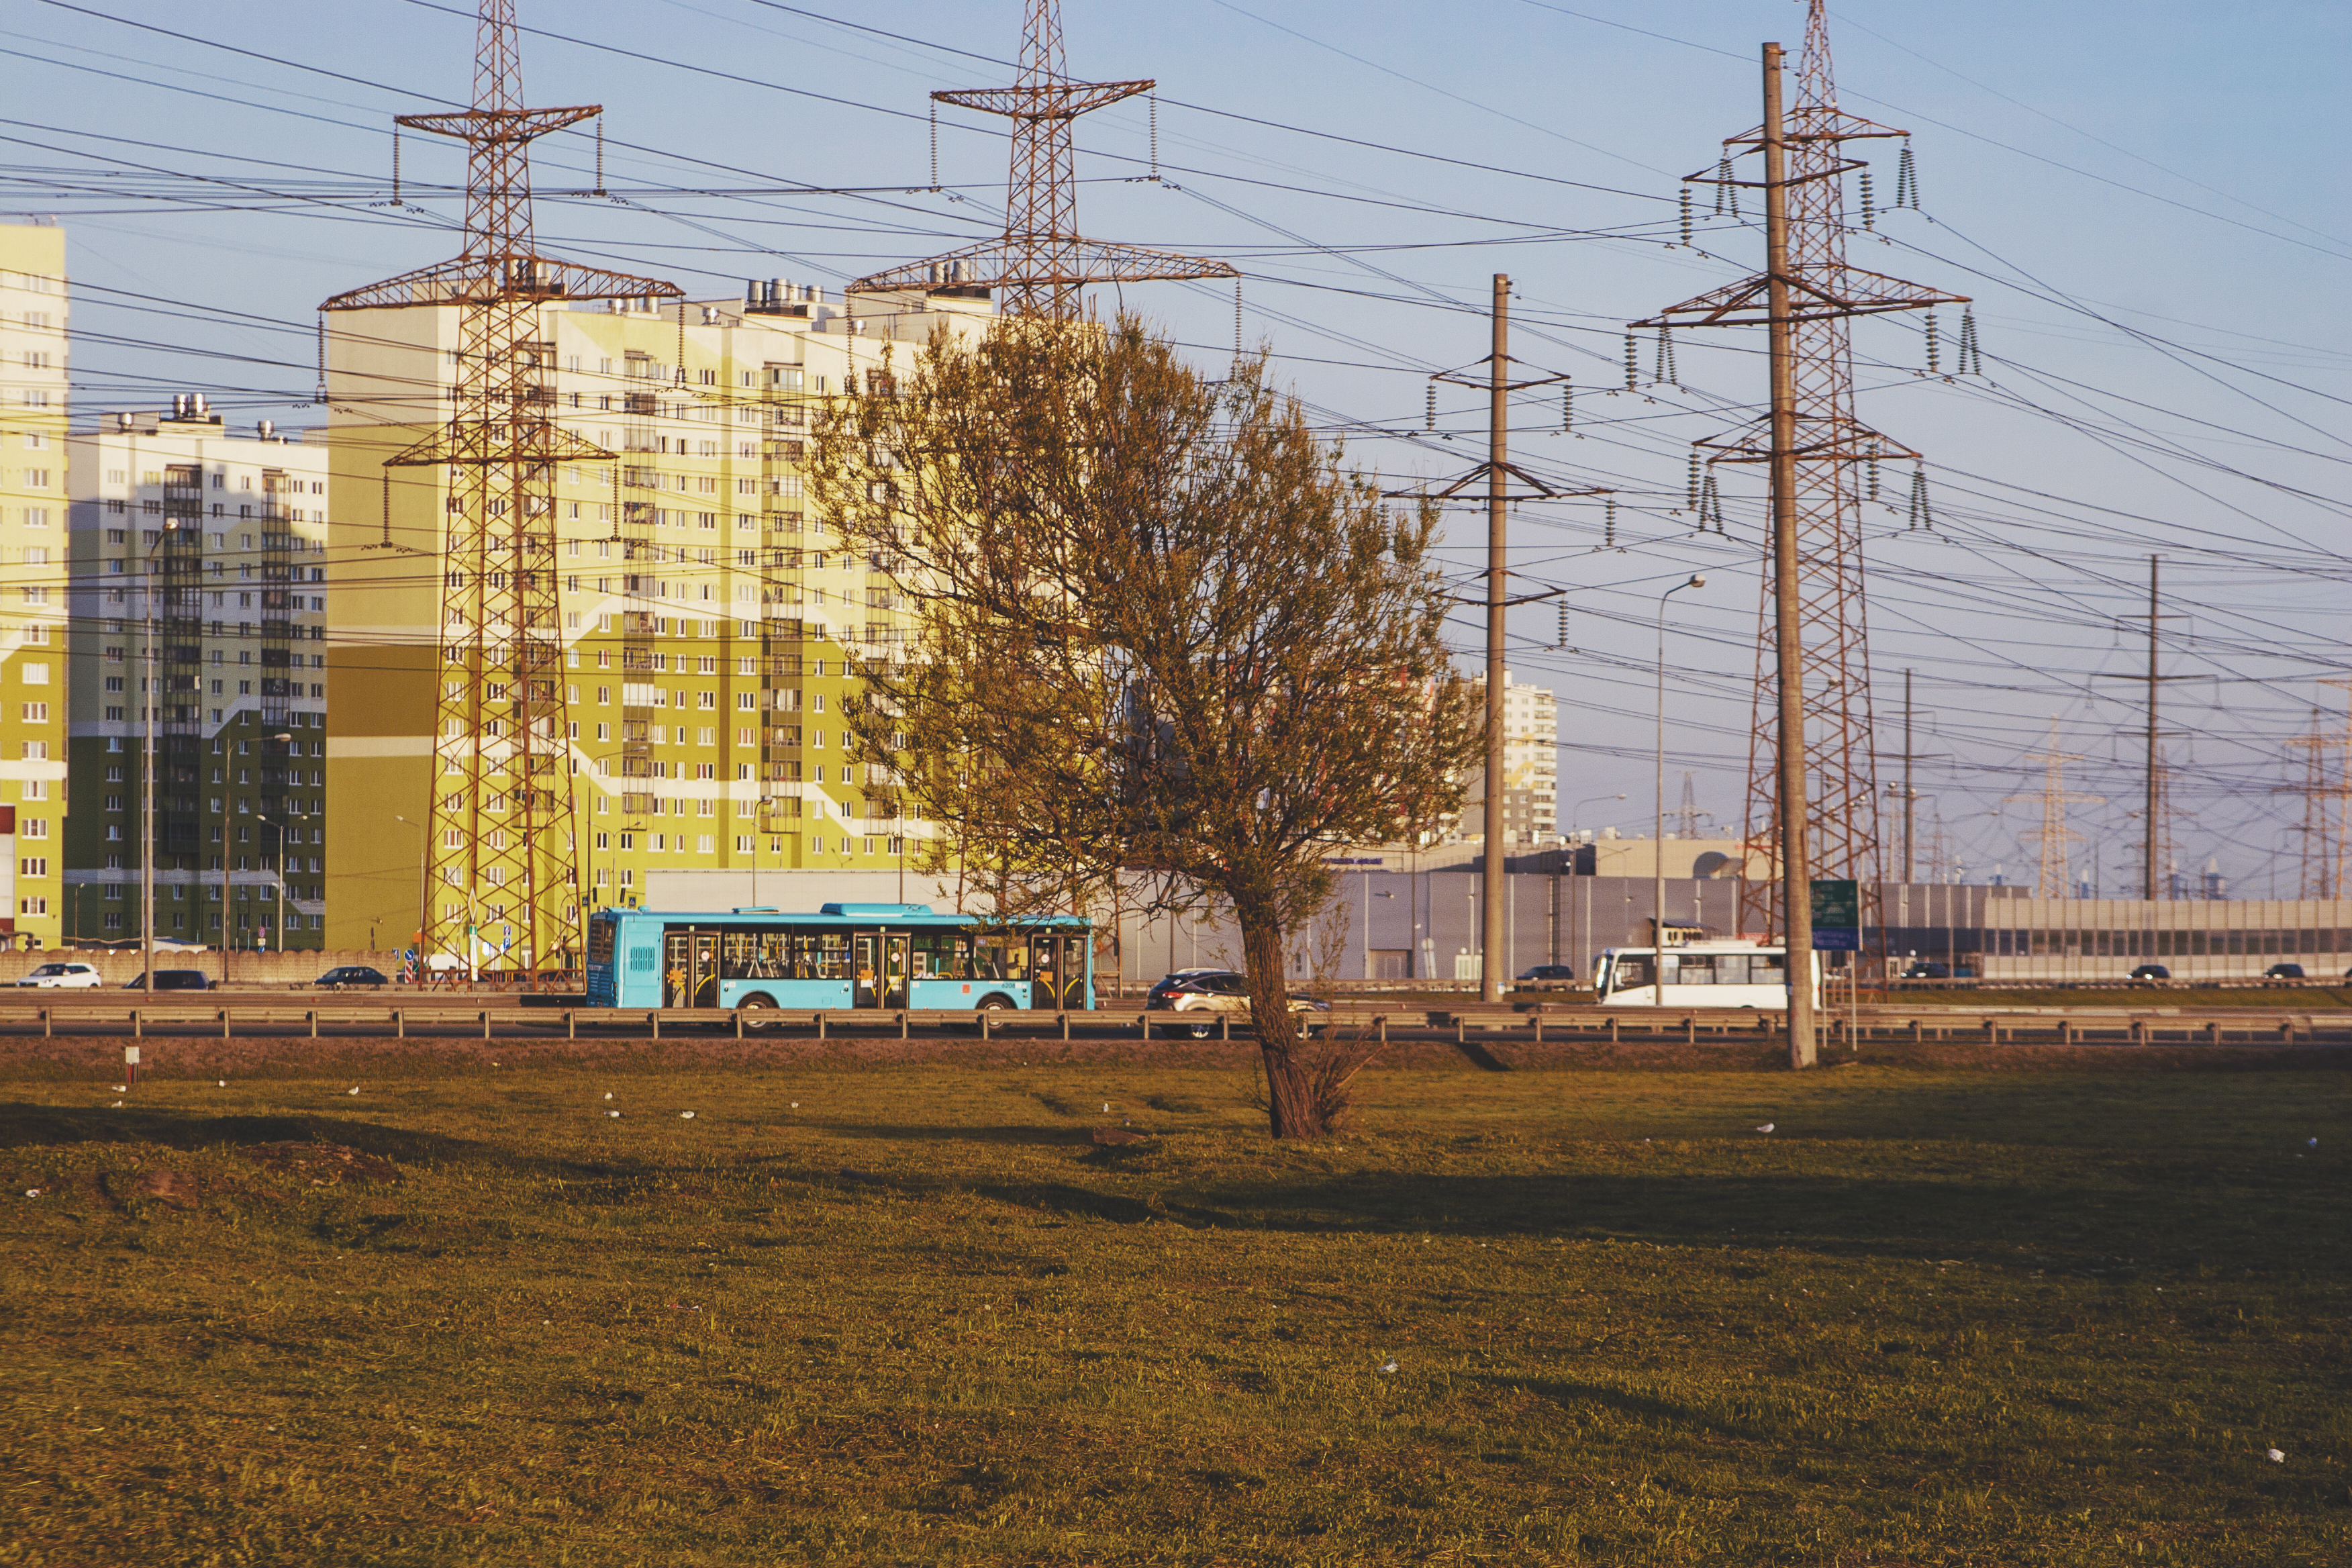
images, sky, building, plant, natural environment, electricity, land lot, overhead power line, window, biome, residential area, transmission tower, tree, rural area, urban design, landscape, rolling, road, city, public utility, electrical supply, track, tower block, house, grass, car, facade, industry, soil, suburb, condominium, railway, mixed use, crane, grassland, apartment, construction, electrical network, transport, public transport, tower